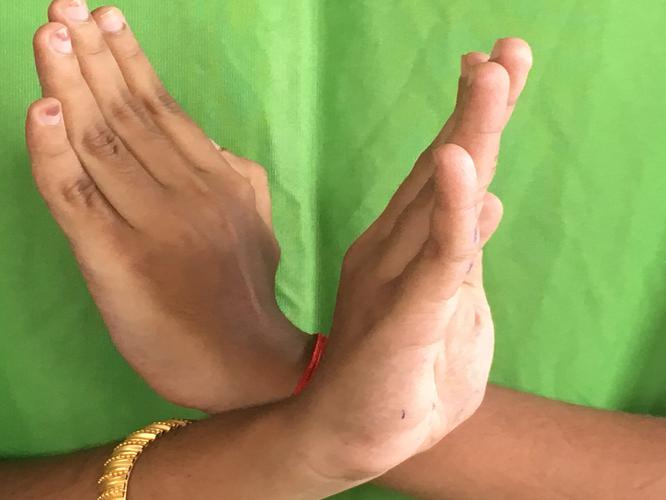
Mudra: Swastikam
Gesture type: double_hand